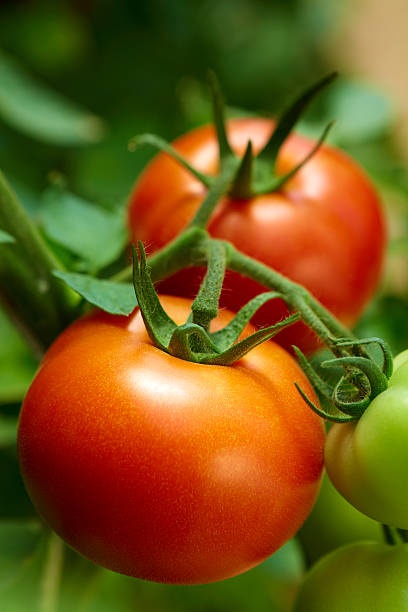
Label: tomato